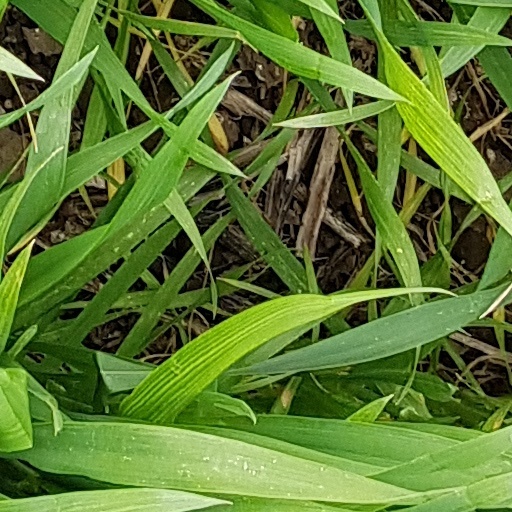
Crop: wheat